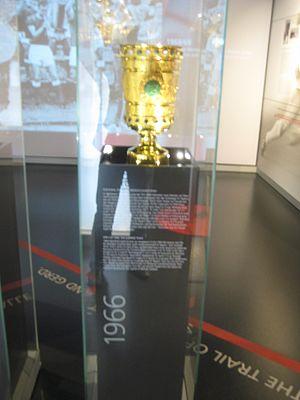
Réplique coupe d'Allemagne 1966
La coupe d'Allemagne de football 1965-1966 est la vingt toisième édition de l'histoire de la compétition. La finale a lieu à Francfort au Waldstadion.